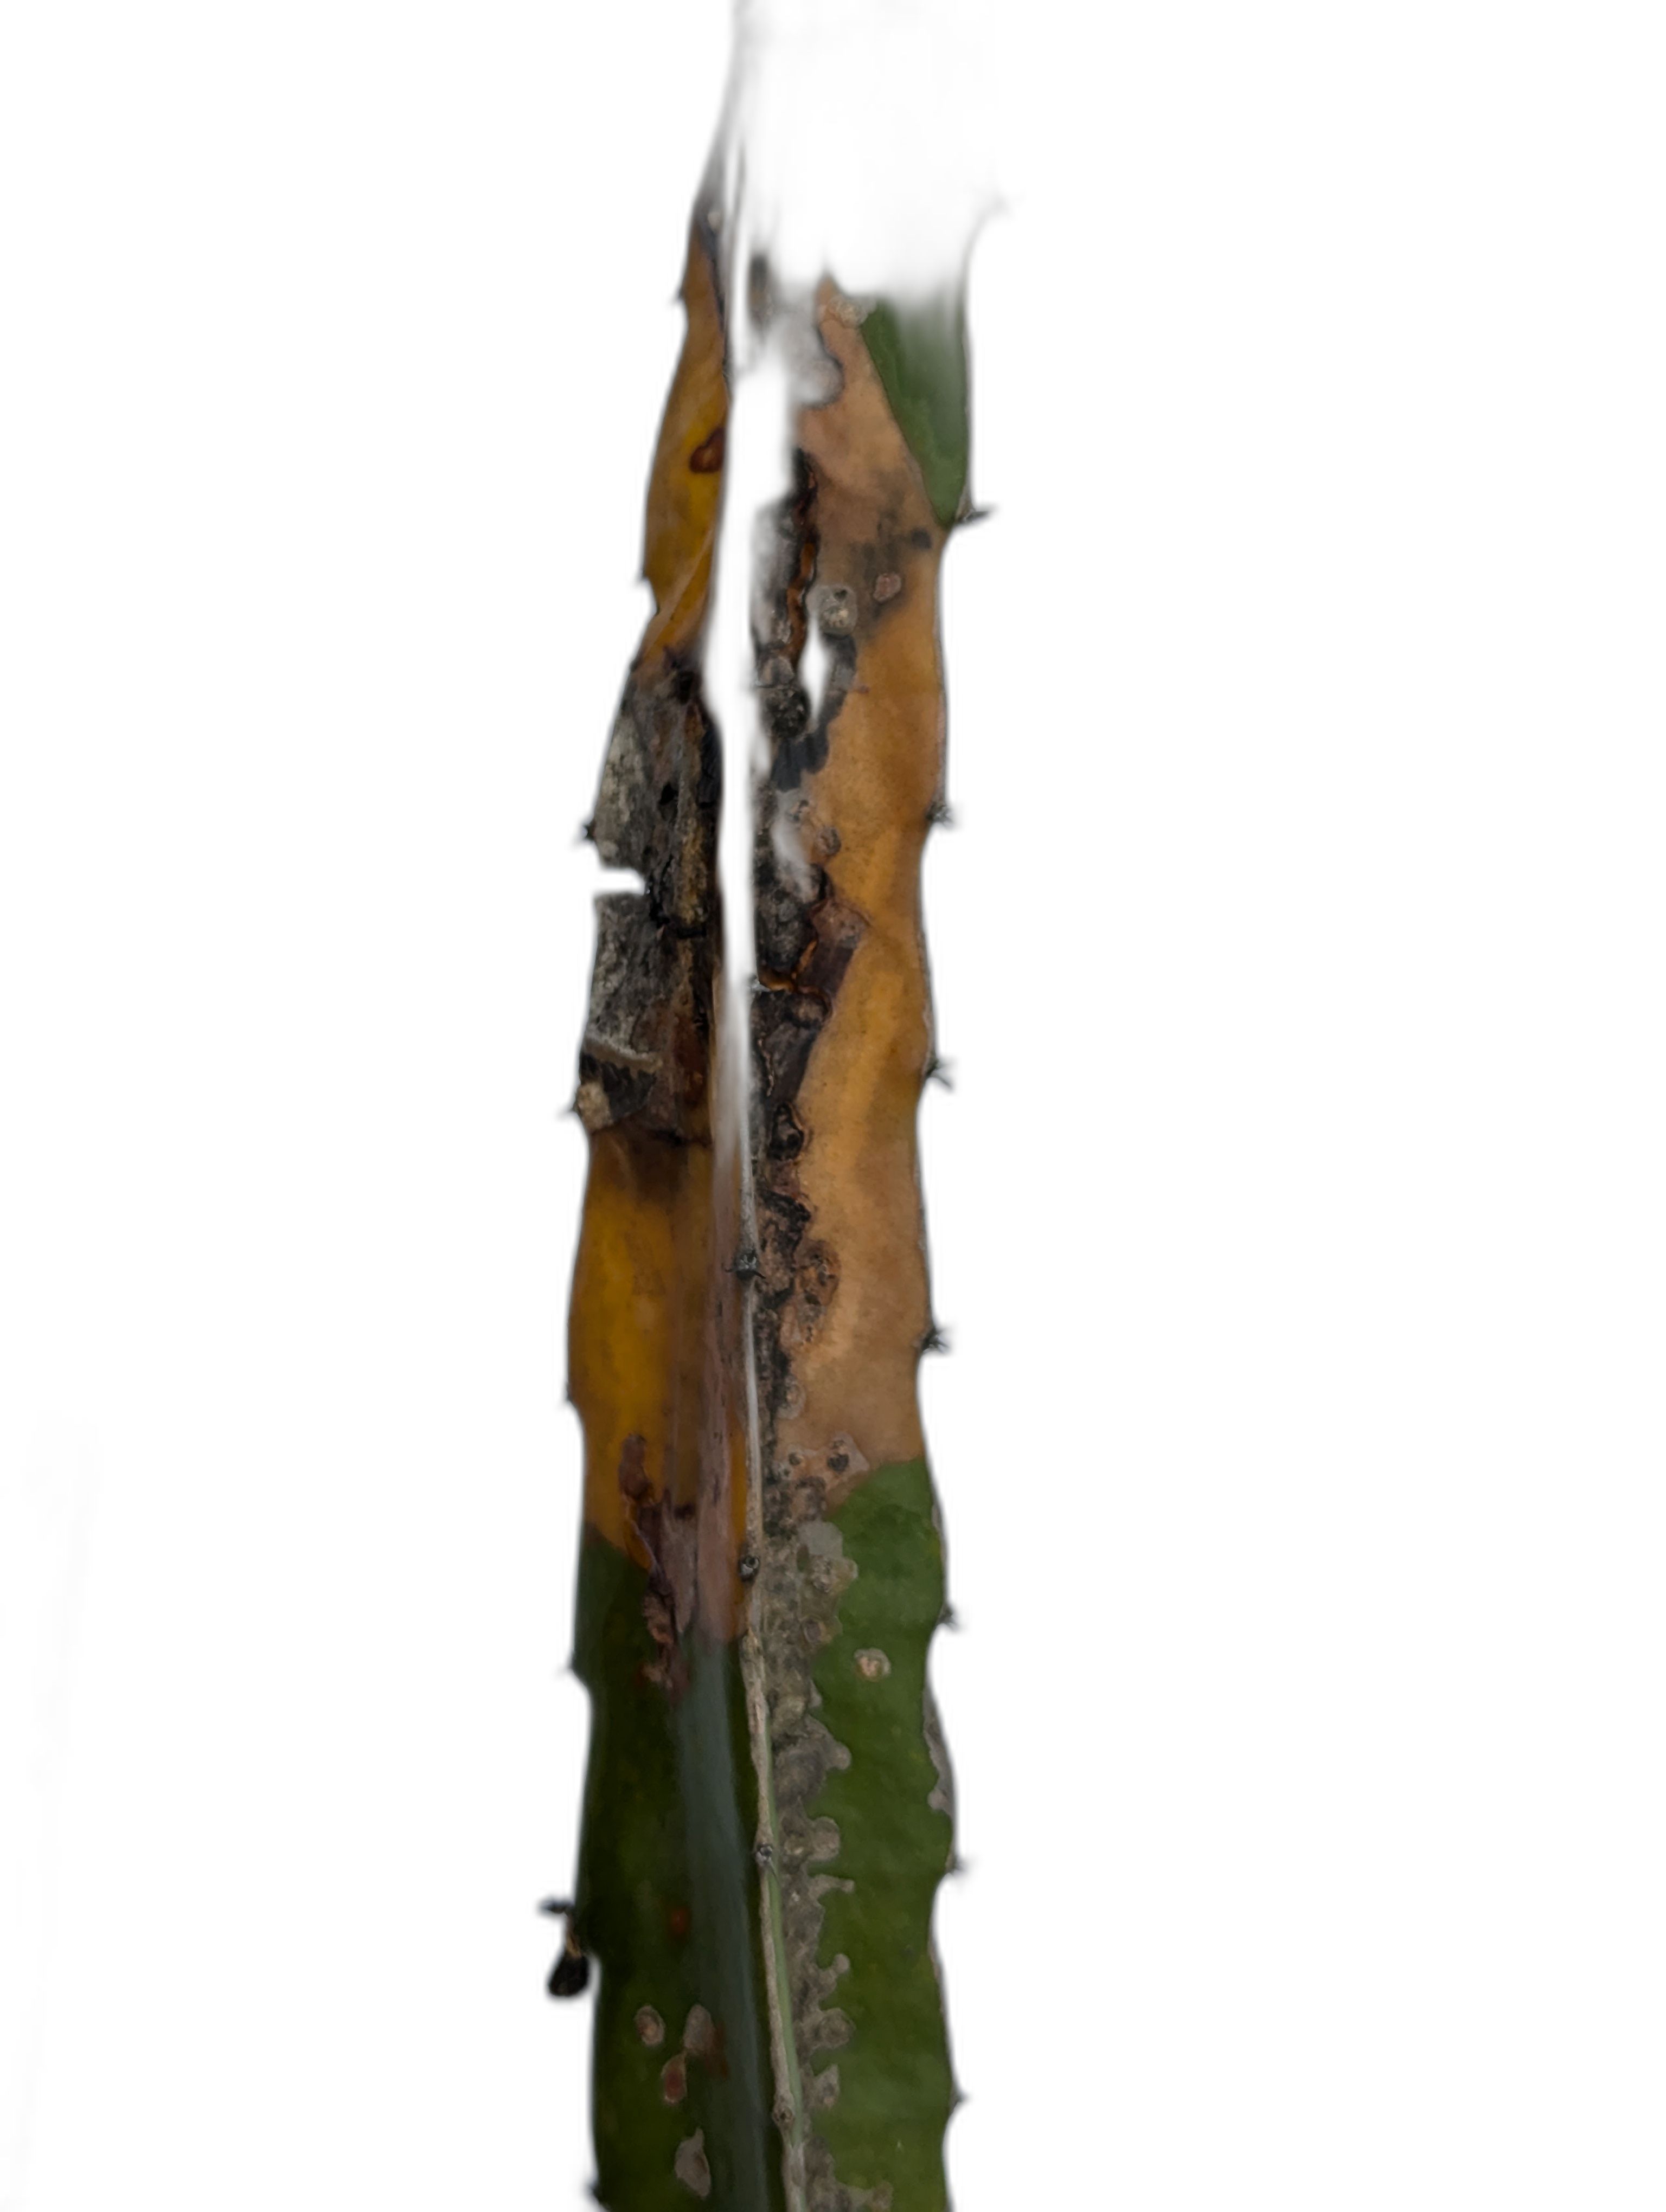
Label: Bad leaf